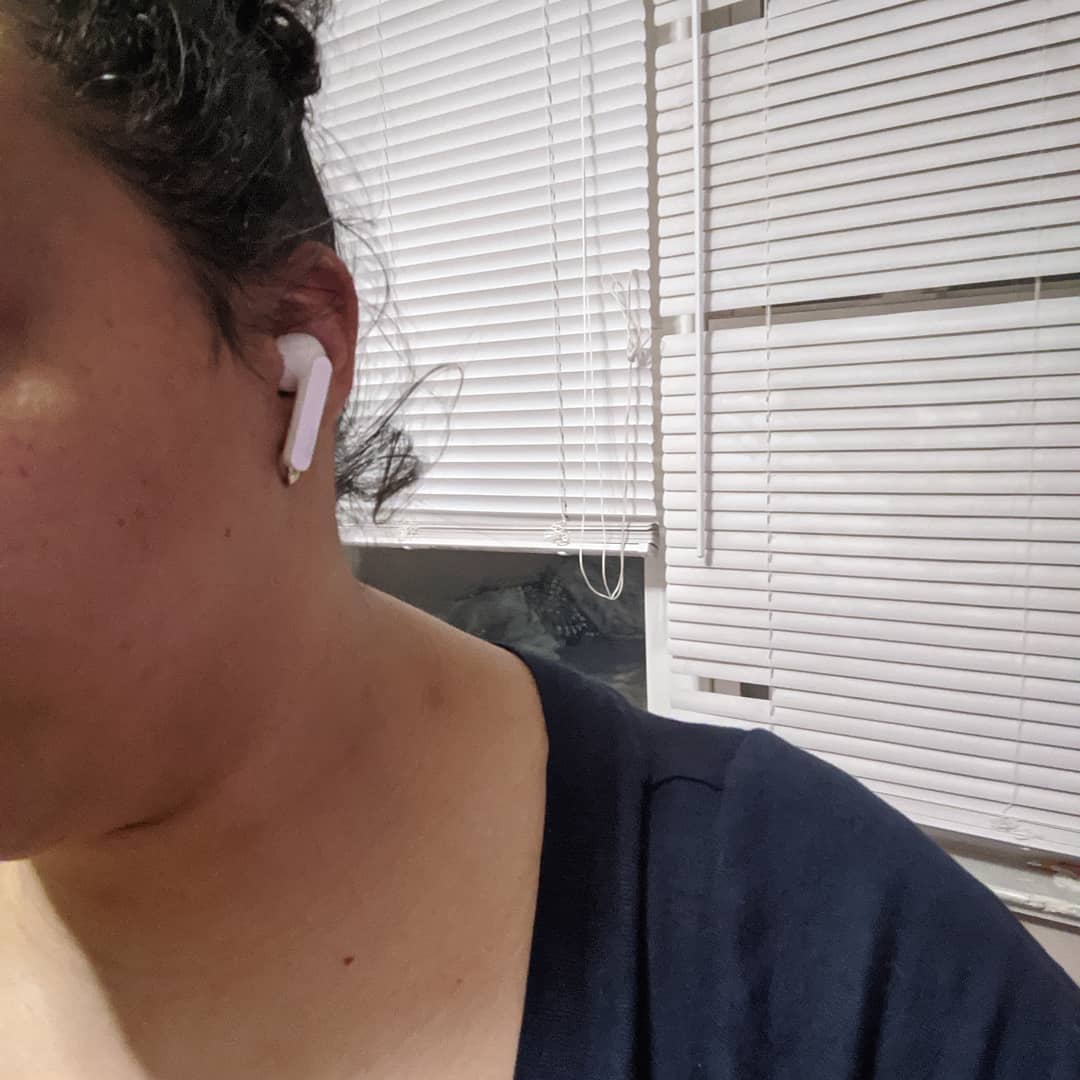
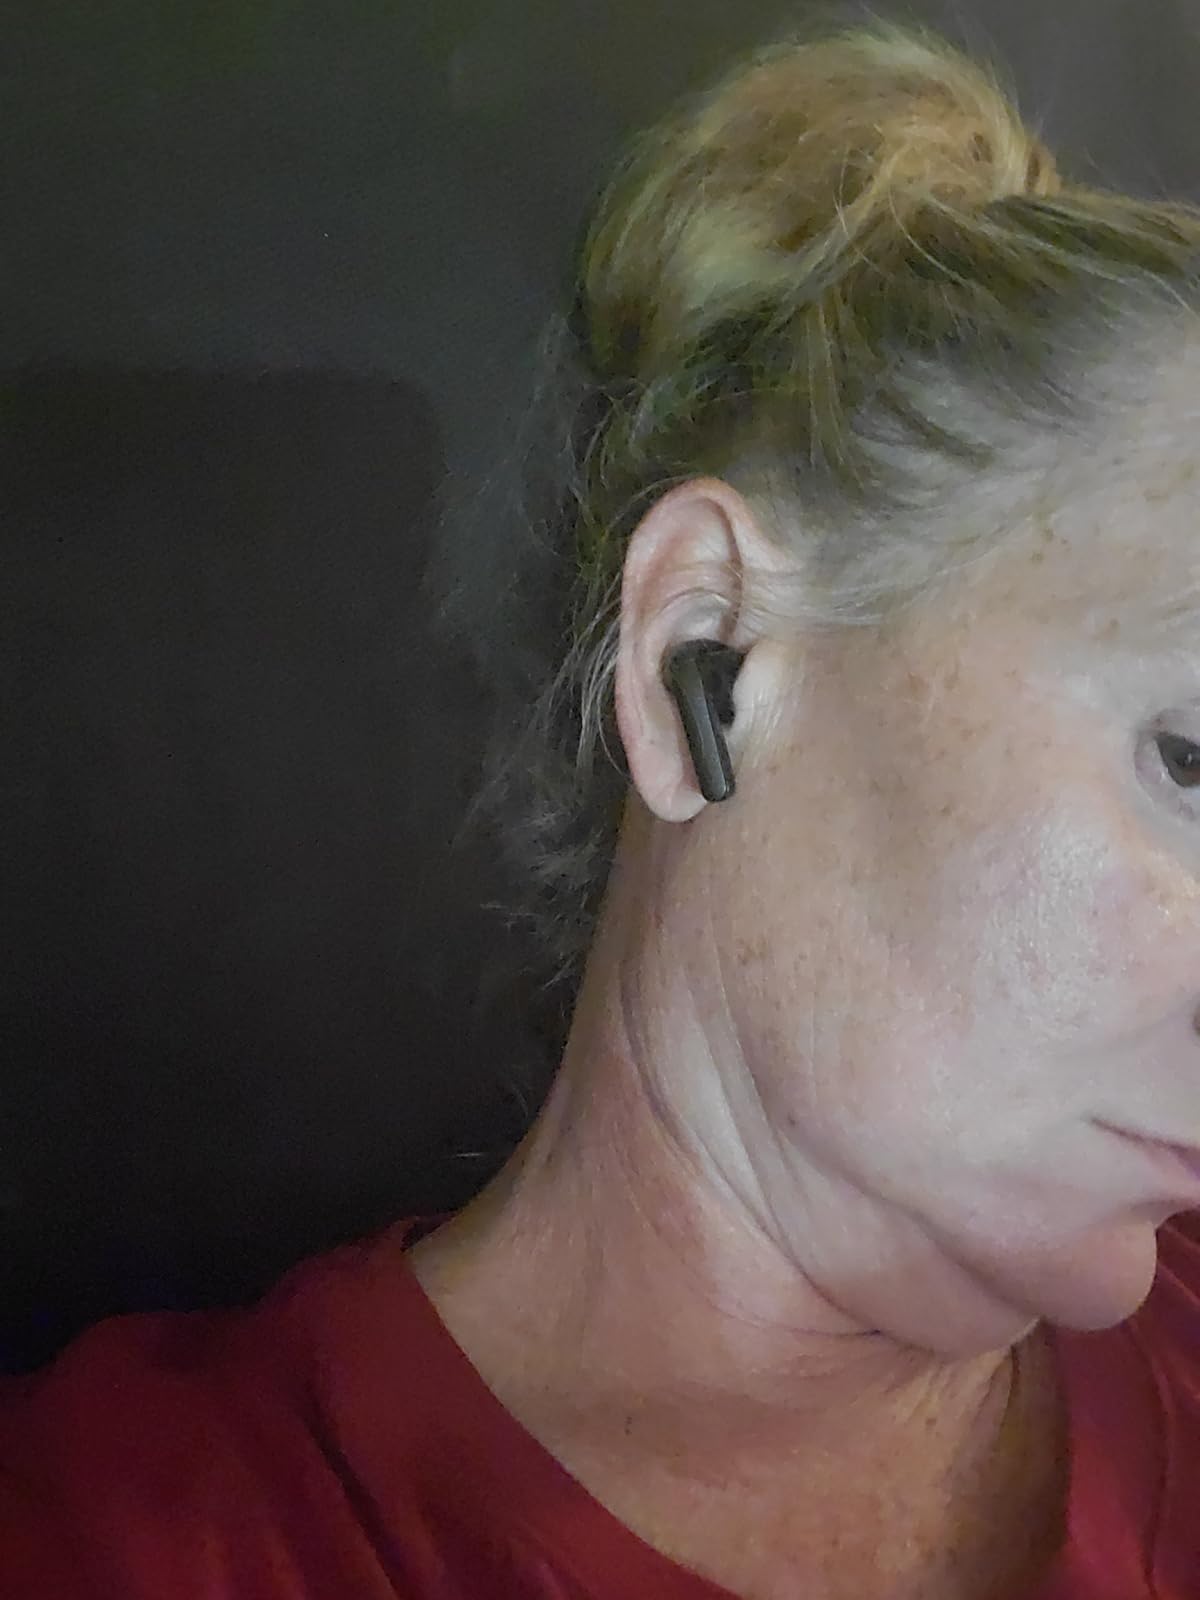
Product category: earbuds
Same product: no